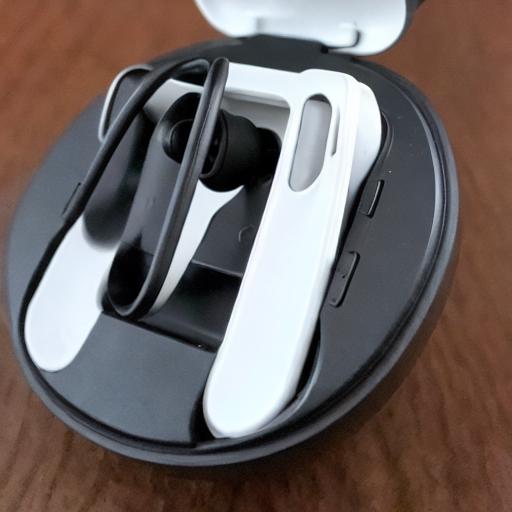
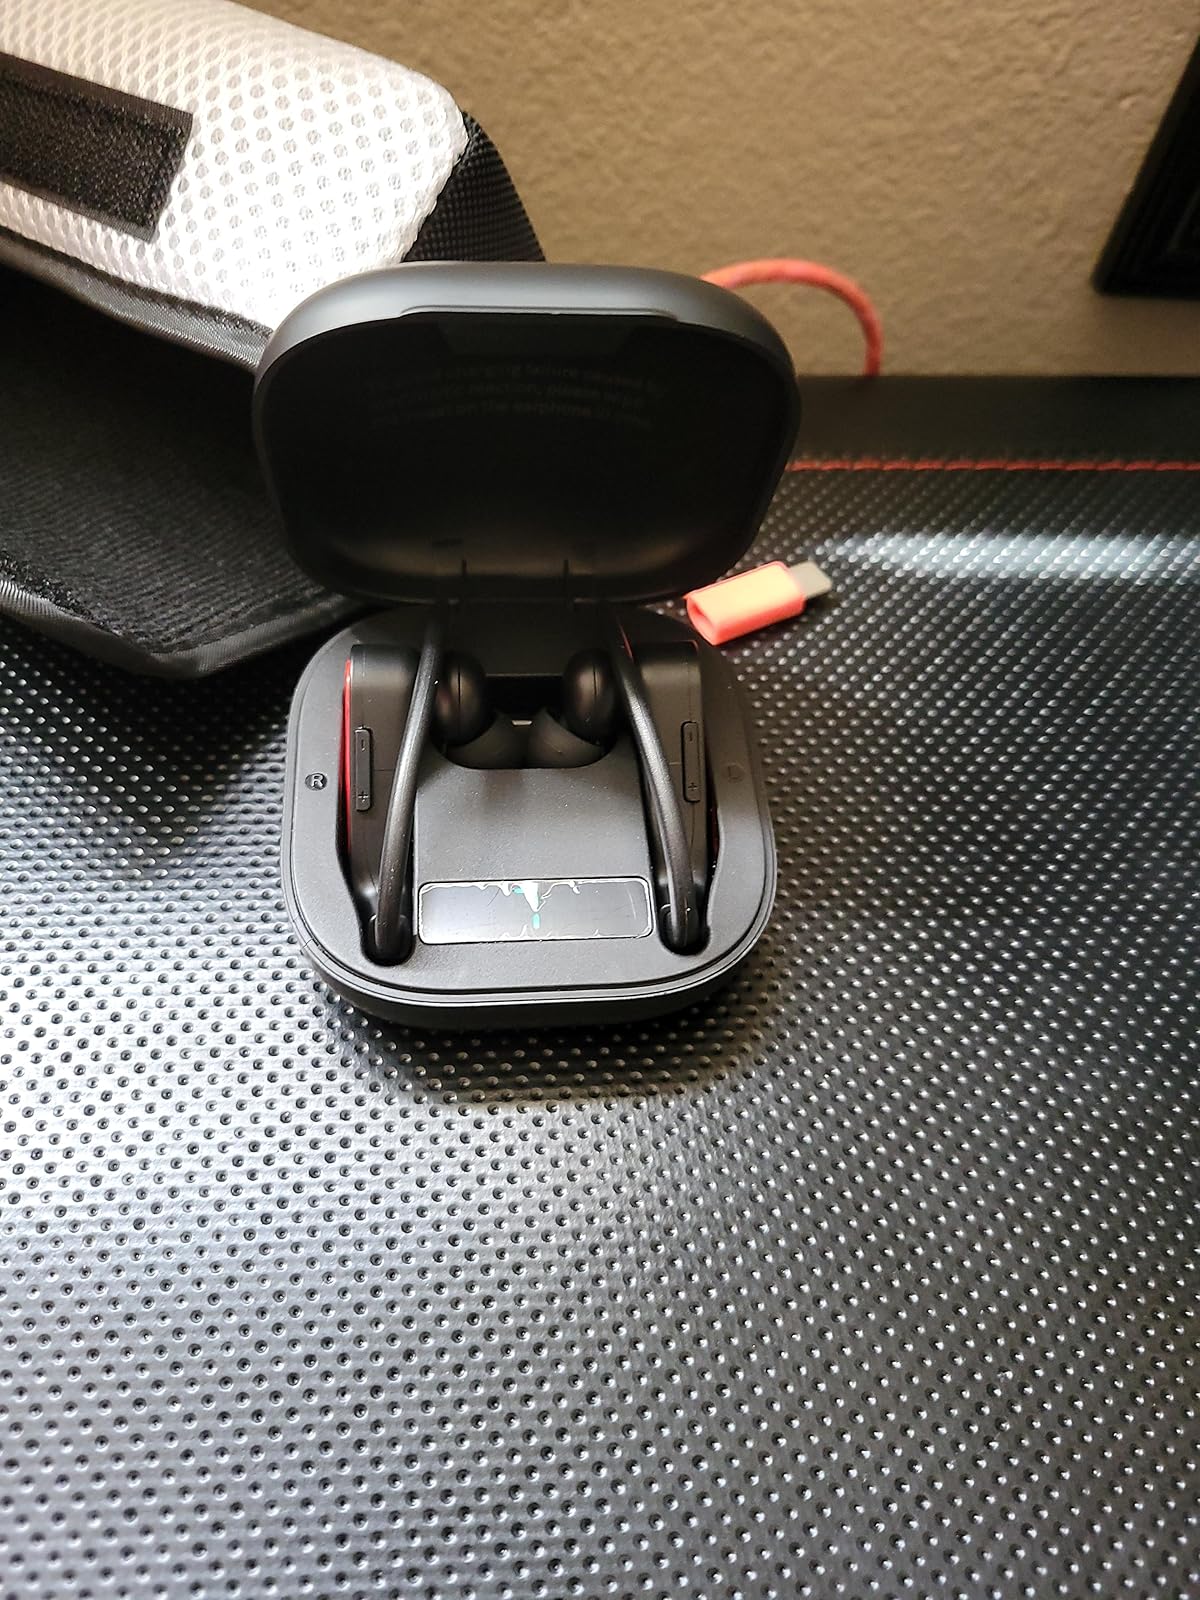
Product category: earbuds
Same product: no